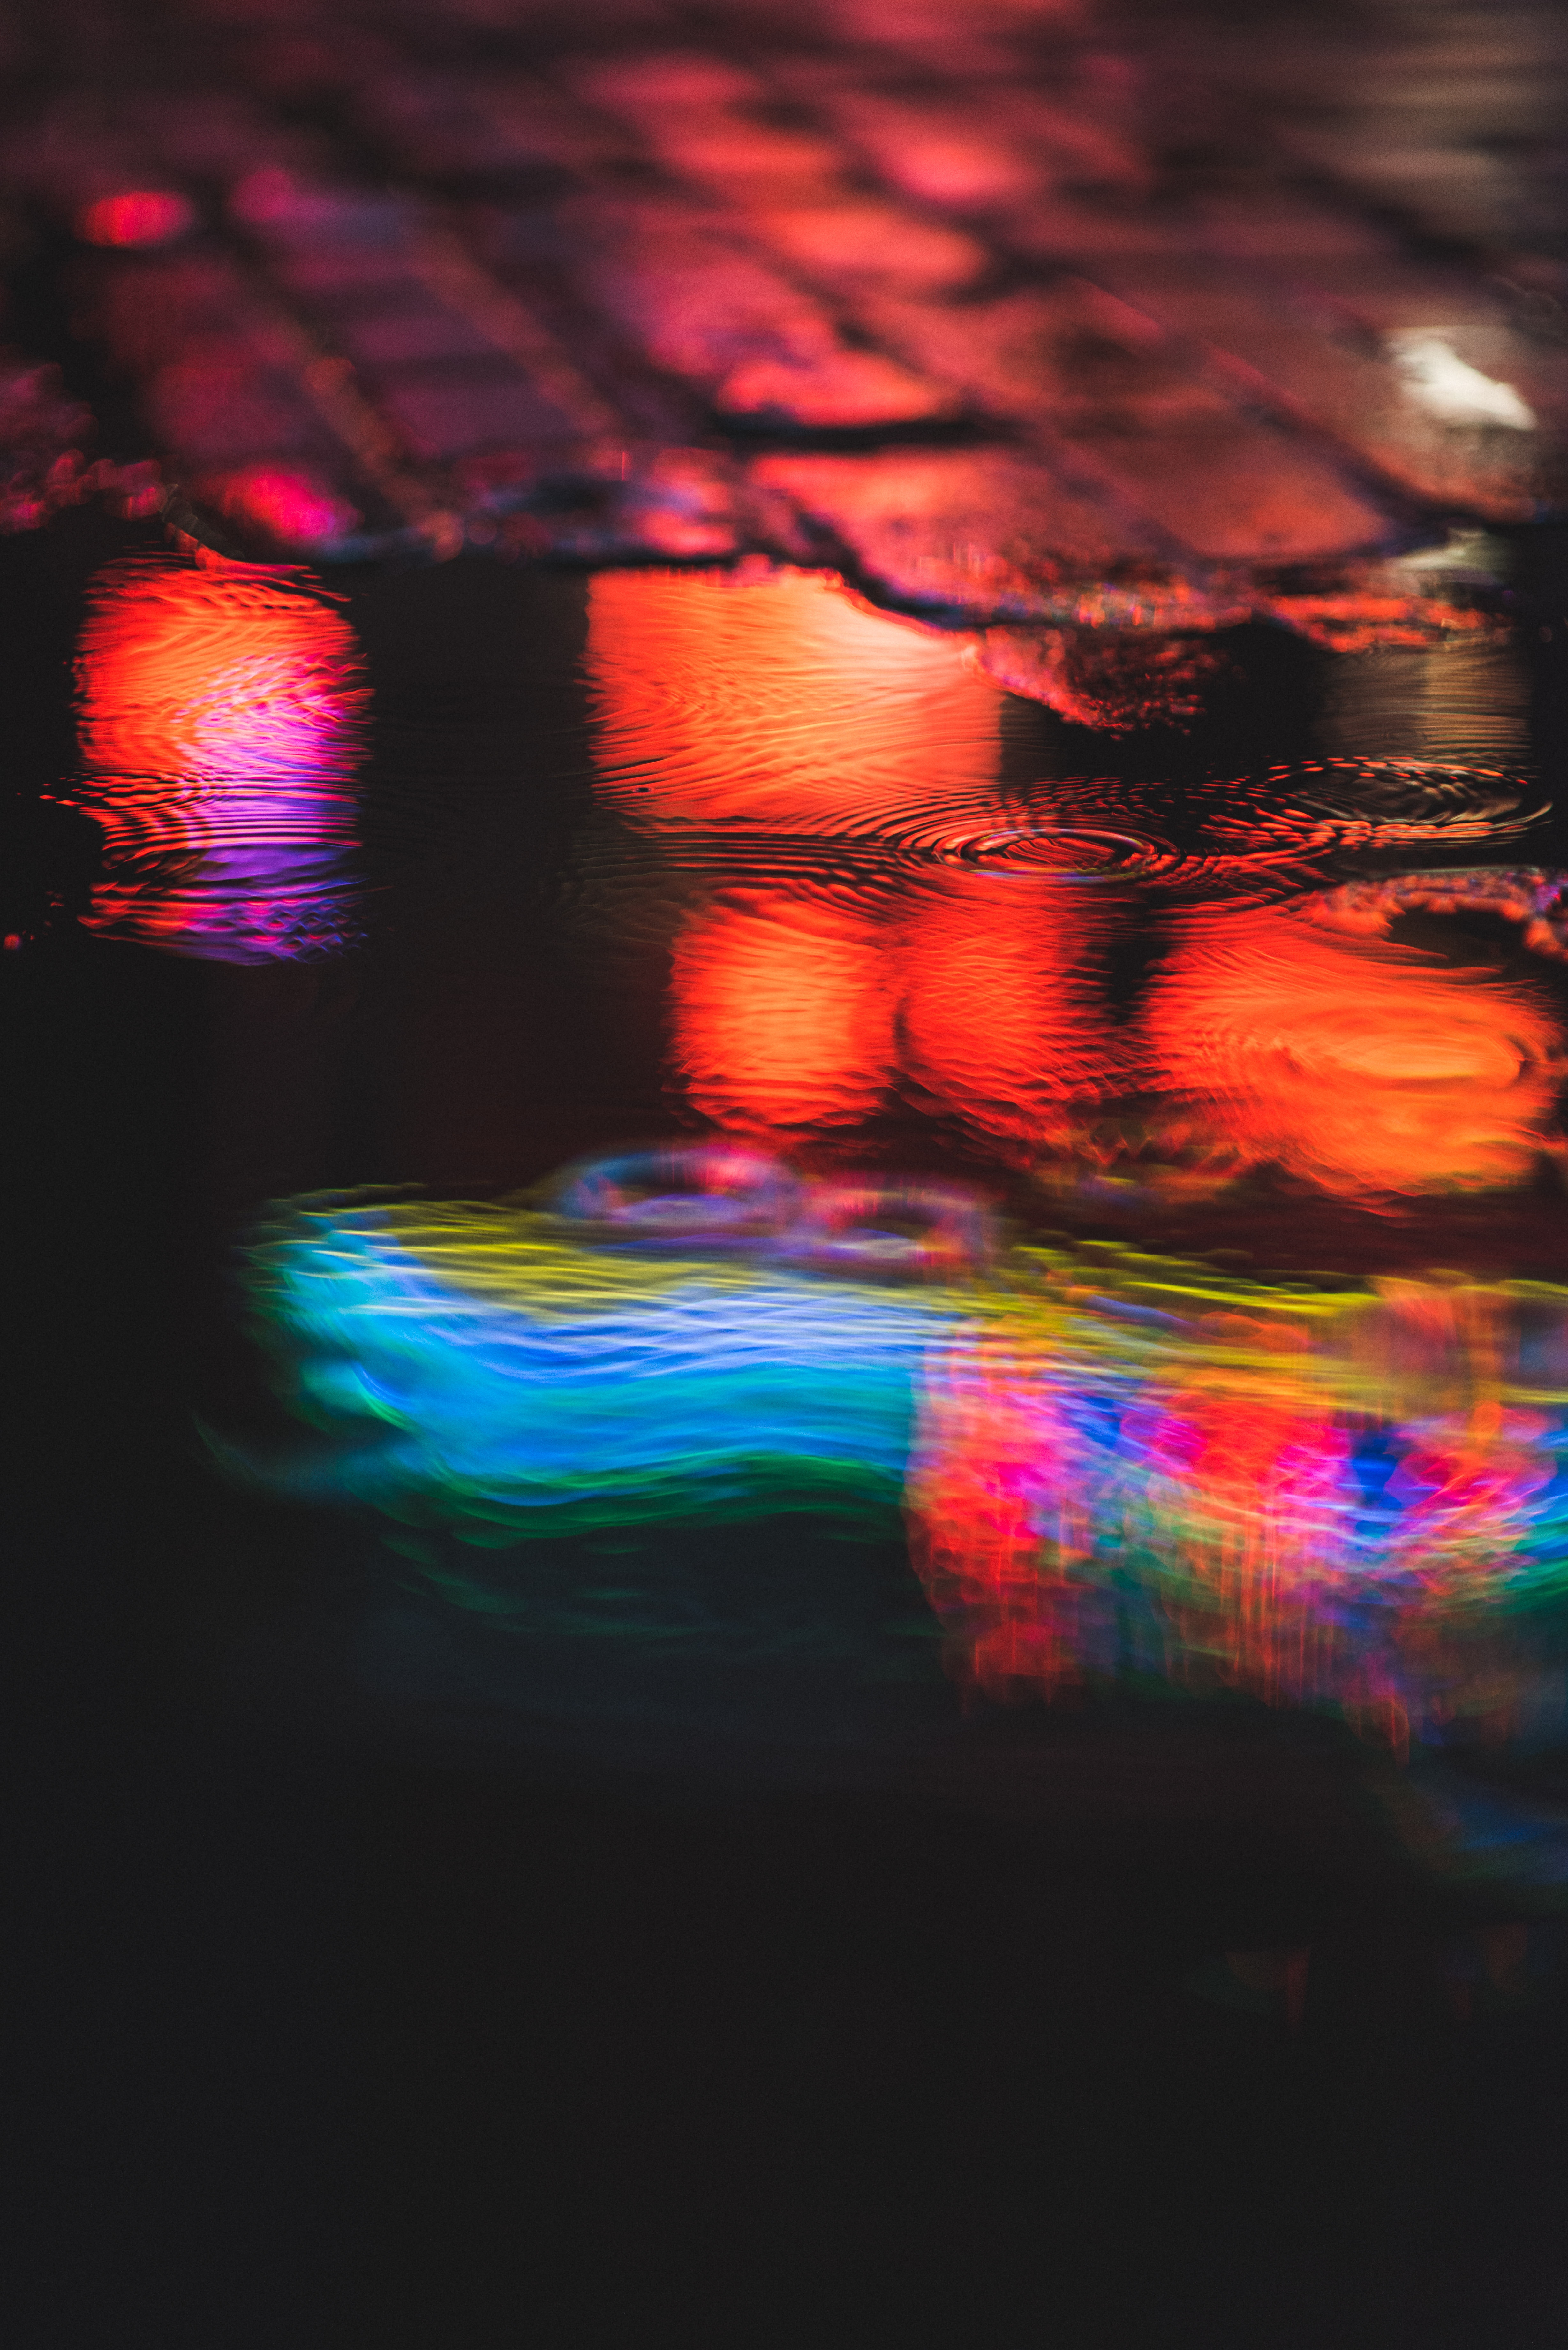
water, light, night, reflection, darkness, lighting, neon, magenta, computer wallpaper